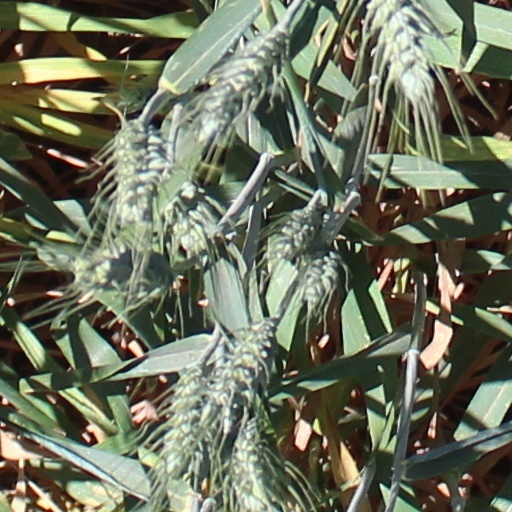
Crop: wheat